COVID-19 pandemic in Hungary

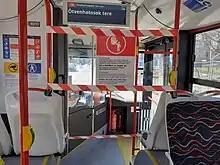
COVID-19 viral pandemic in Hungary

The first two known cases were students from Iran, who were studying in Hungary. One of them was enrolled at the Pharmacy Faculty of Semmelweis University. The student did not comply with the preventive measures required by the university as a precaution. He already visited his primary care physician and he was diagnosed with bacterial infection so that he did not have to quarantine himself, and instead, he attended courses held in English with 16 other students. The other person studied at the Hungarian University of Agriculture and Life Sciences in Gödöllő, who after returning from Iran, went to a self-declared quarantine. He did not attend lectures at the university, but went to Saint Ladislaus Hospital, and declared that he had arrived from an infected territory.